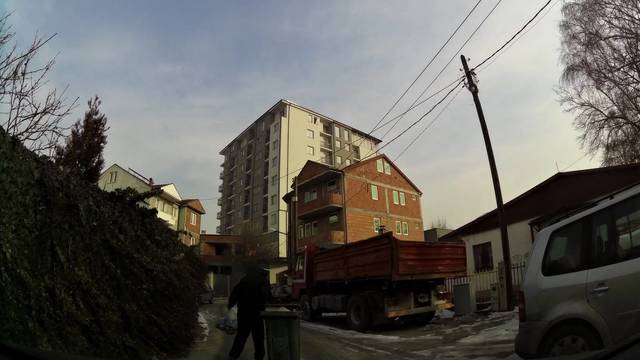
Region: Serbia
Coordinates: 42.015, 21.443